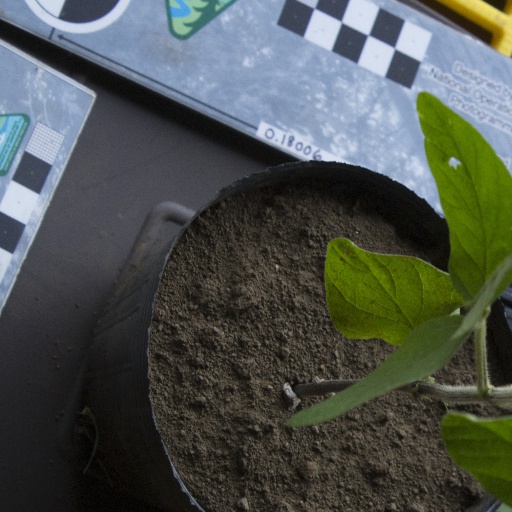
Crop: soybean